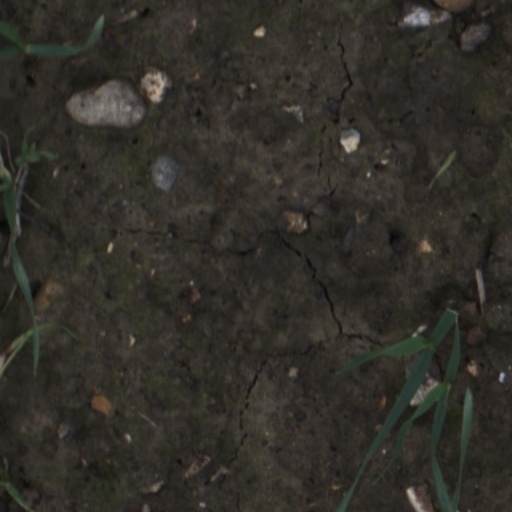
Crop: wheat